Chieftain (tank)

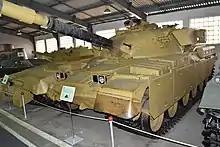
A former Iranian Army Chieftain Mk.5 main battle tank on display at the Kubinka Tank Museum in Russia

The left side of the turret had a large searchlight with an electrically controlled infrared filter inside an armoured box, with a relatively long range – up to .